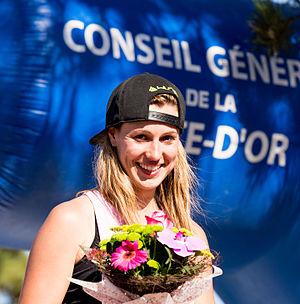
Livia Lancelot gagnante de la finale du championnat de France motocross féminin 2015 organisé par l'Association Moto Club Issois (AMC Issois) le dimanche 28 juin 2015. (Is-sur-Tille, Côte d'Or, Bourgogne, France).
Livia Lancelot, née en 1988 à Saint-Denis, est une pilote de motocross française. Elle est devenue la première championne du monde française de la catégorie féminine.